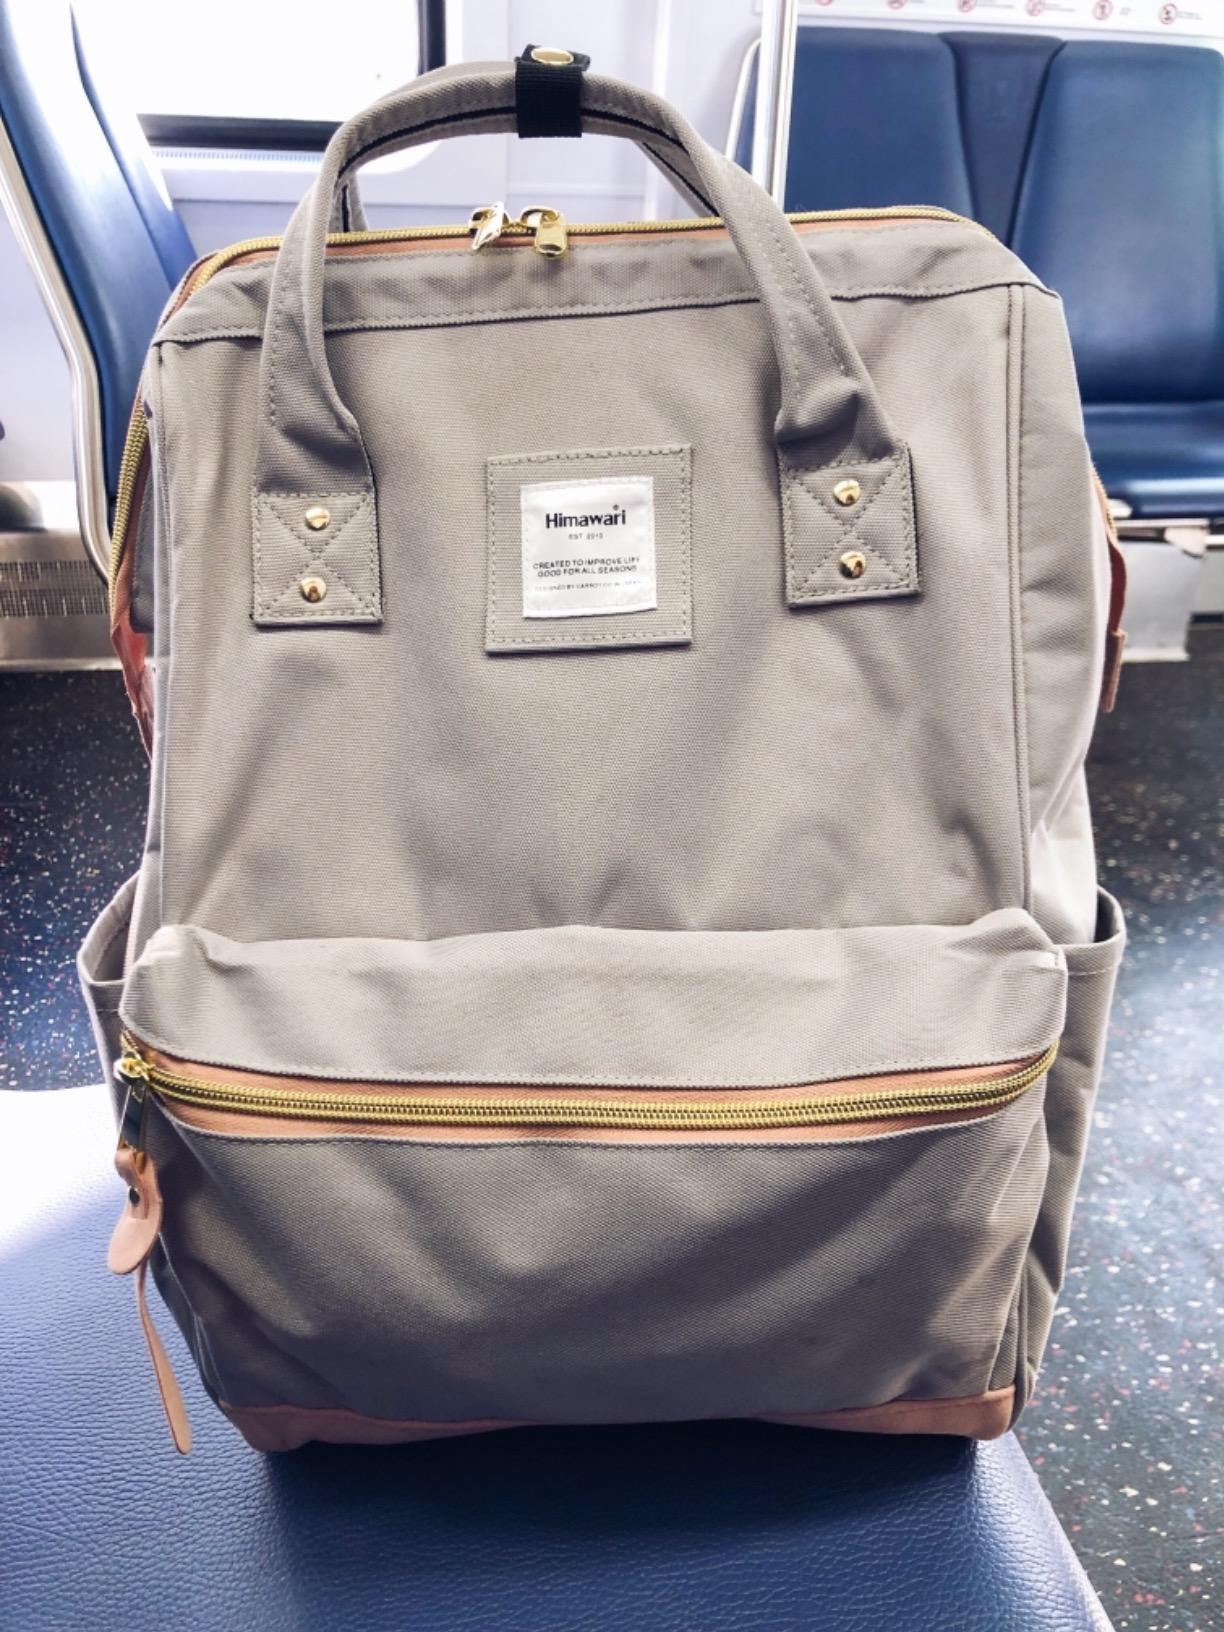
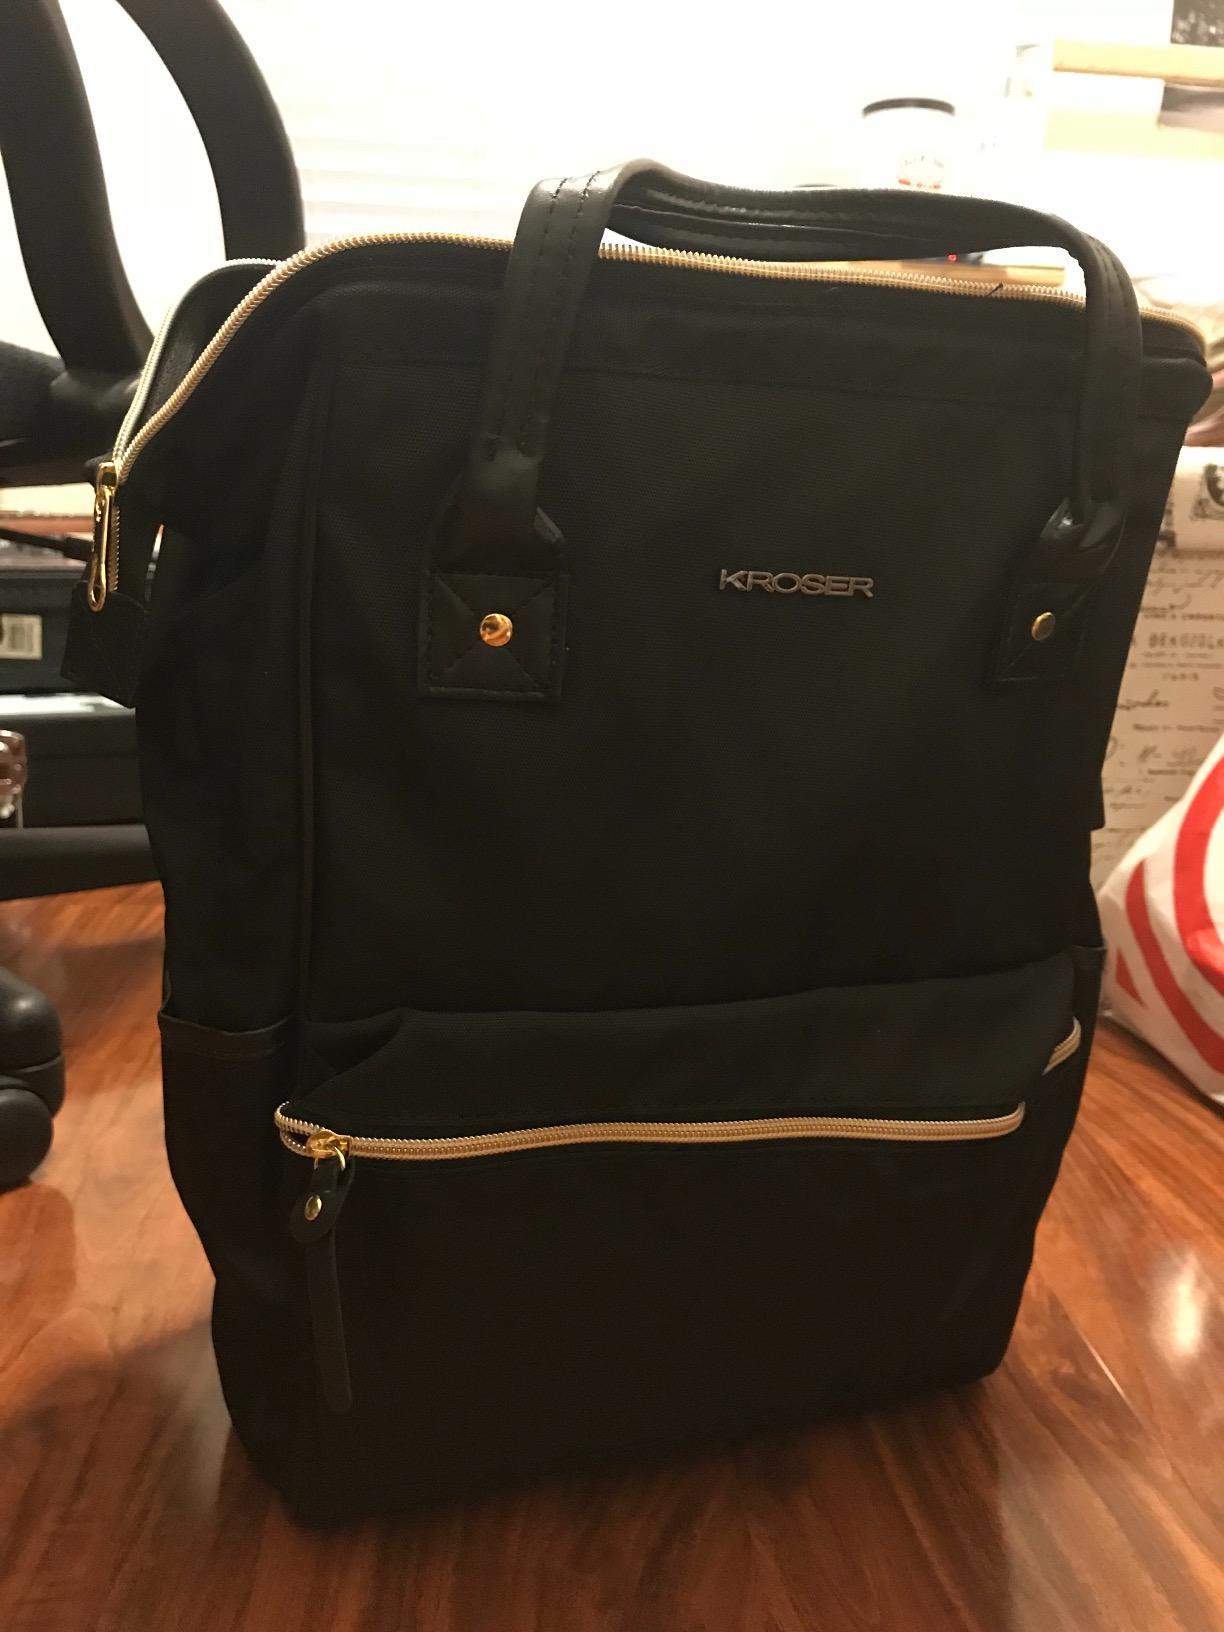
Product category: bag
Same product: no